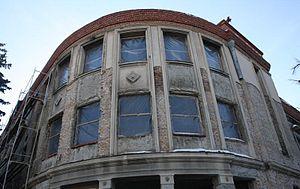
Le parlement de l'Ossétie du Sud est la législature monocamérale de la république partiellement reconnue d'Ossétie du Sud.